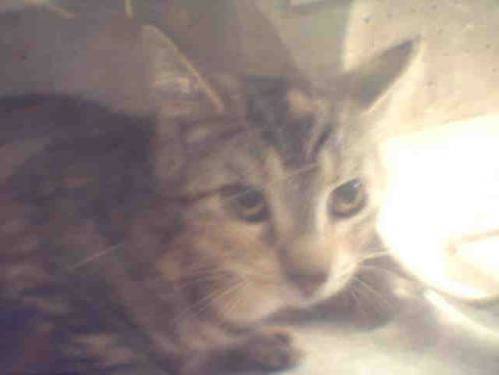
Label: cat